Edo machi-bugyō

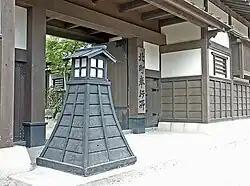
Reconstruction of the entrance to the Kita-mach-bugyō-sho, an impression of the way it might have appeared

Edo's north magistrate was called the , so-called because his official residence was physically to the north of the official location of his counterpart, the "minami-machi-bugyō".